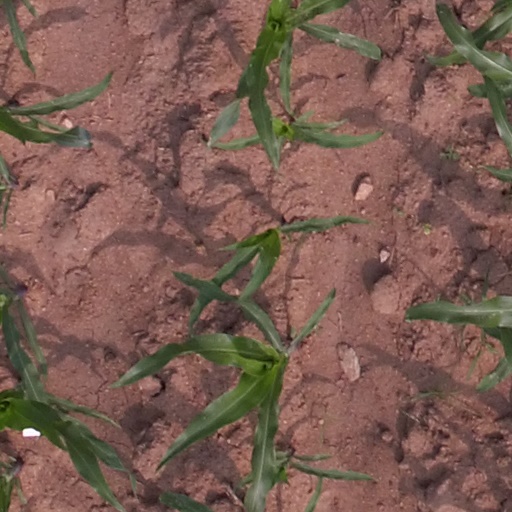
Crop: maize; corn